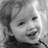
Emotion: happy